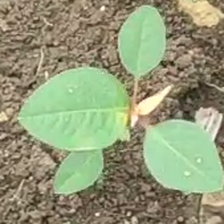
Weed species: Moti_dudhi(Euphorbia_geneculata_L)